Step-aside rule

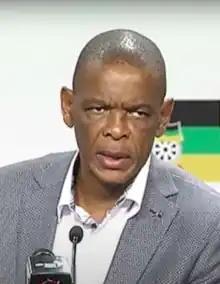
Ace Magashule was suspended as Secretary-General in May 2021, after he refused to step aside.

In May, the National Working Committee of the NEC said that it had received reports on the status of charges of corruption or other serious crimes against ANC members and had instructed that letters should be written to affected members, in line with the guidelines, to ask them to step aside within thirty days or face suspension. The decision that a given member should step aside would be reviewed by the party every six months. At the same time, Magashule – who had been suspended in terms of the guidelines – challenged his suspension and the underlying step-aside rule in the courts; the high court (and later the Constitutional Court) dismissed his application, ruling that the step-aside rule was consistent both with the ANC constitution and with the national Constitution.